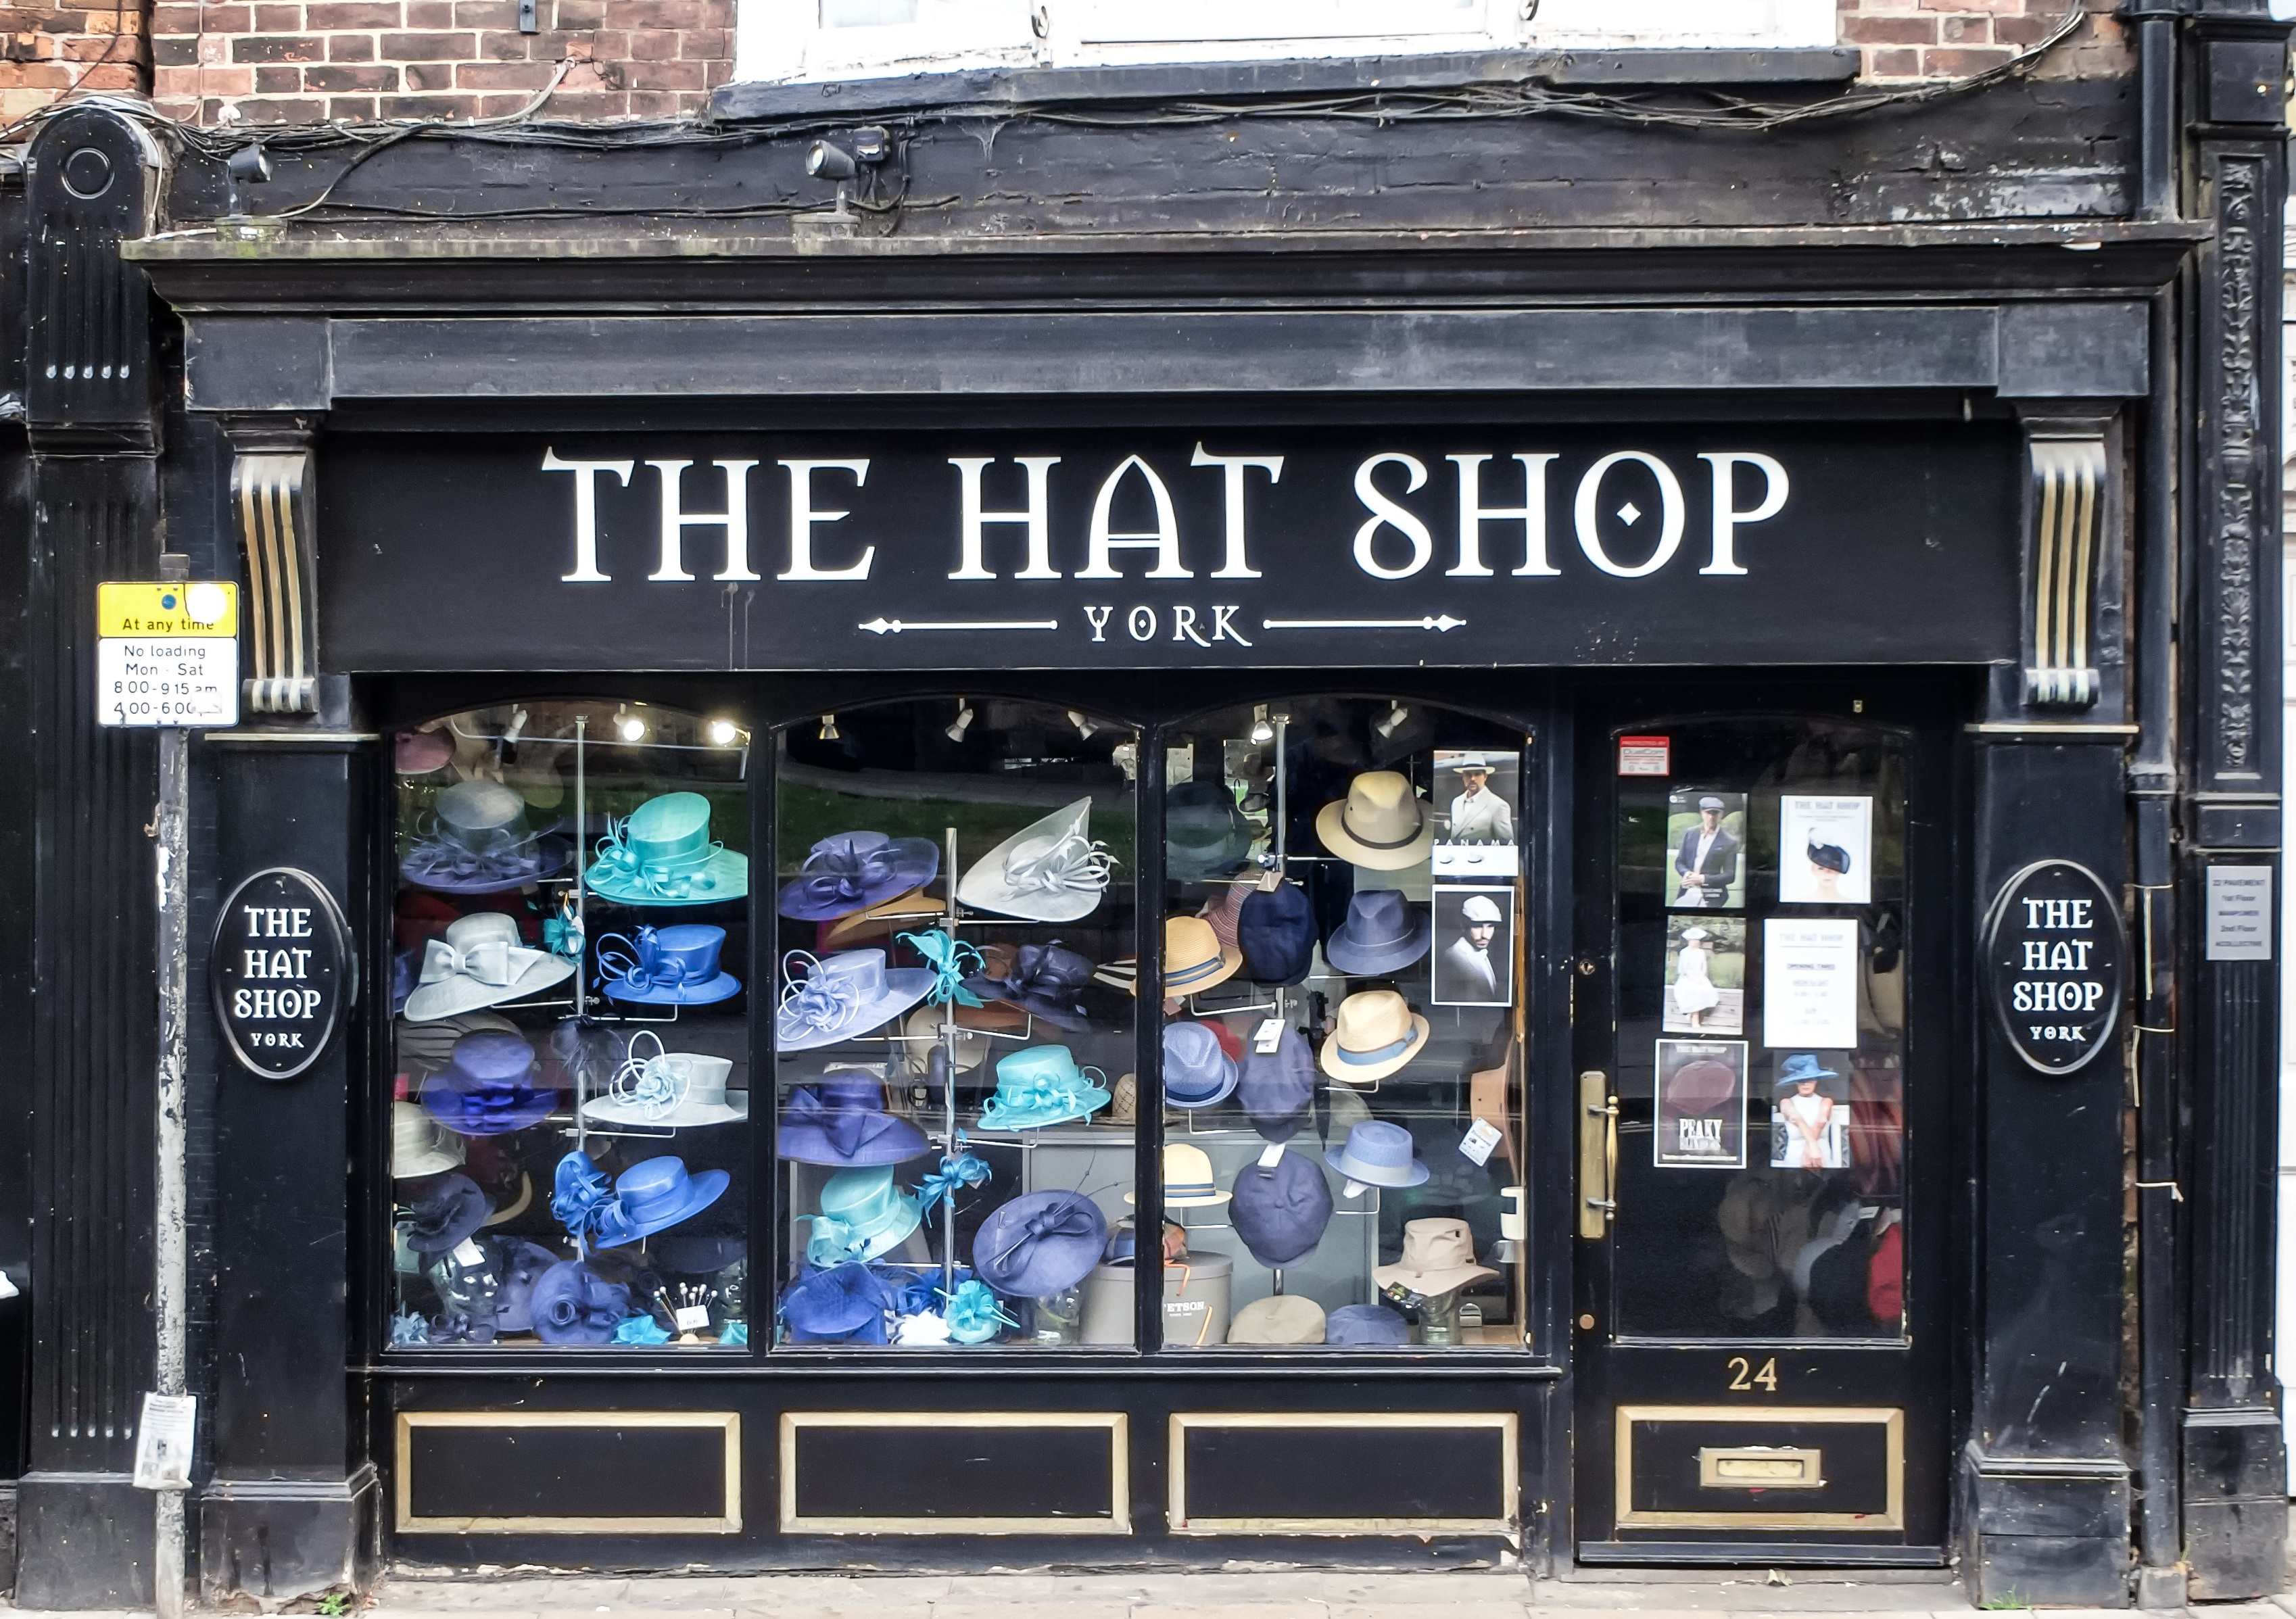
music, street, window, business, england, art, headwear, hats, hat sale, urban area, personal computer hardware